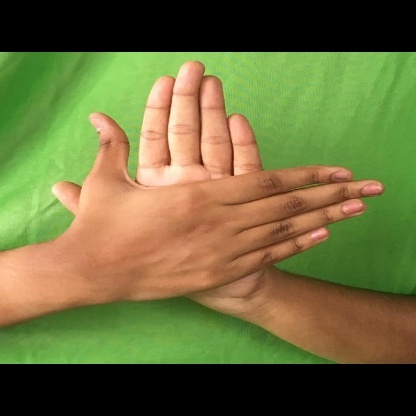
Mudra: Chakra